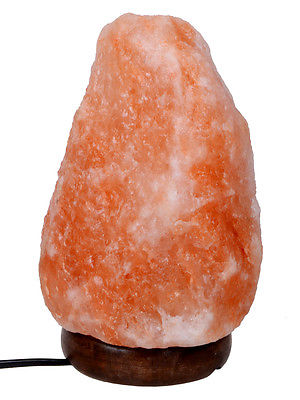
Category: lamp